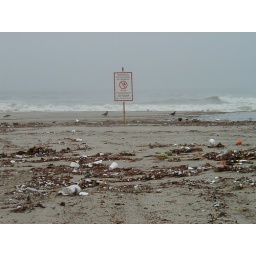
A sign warning of poor water quality surrounded by trash at the Pico-Kenter stormdrain.